19th Korean Music Awards

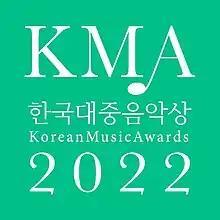
Promotion poster

The 19th Korean Music Awards ceremony was held at Nodeul Live House, Nodeulseom, Seoul, on March 1, 2022, and was streamed online. It recognised the best music released in South Korea between December 2020 and November 2021. It was hosted by the Korean Music Awards Selection Committee and sponsored by the Ministry of Culture, Sports and Tourism and the Korea Creative Content Agency.